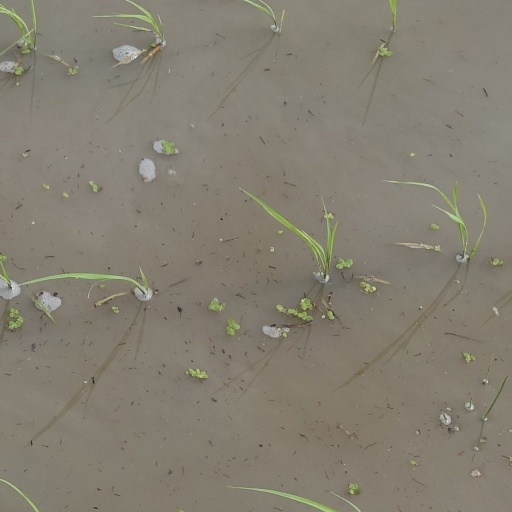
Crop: rice